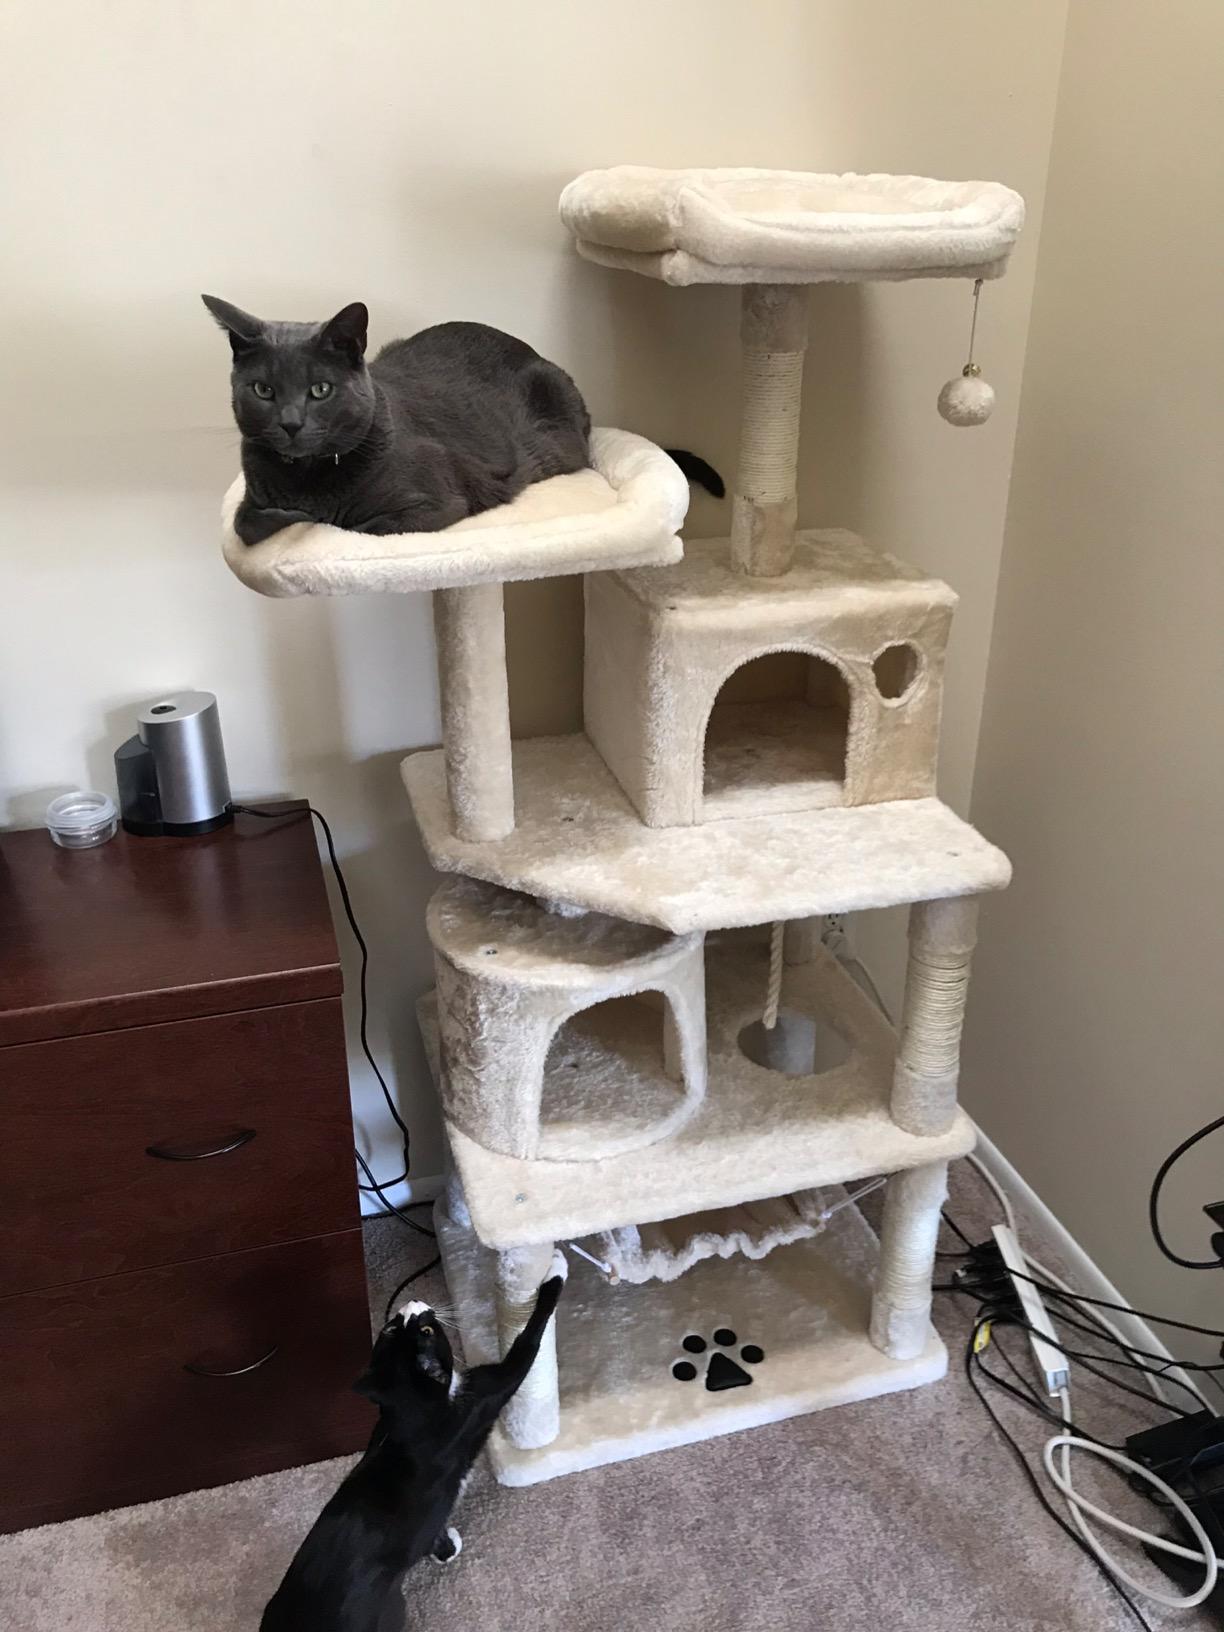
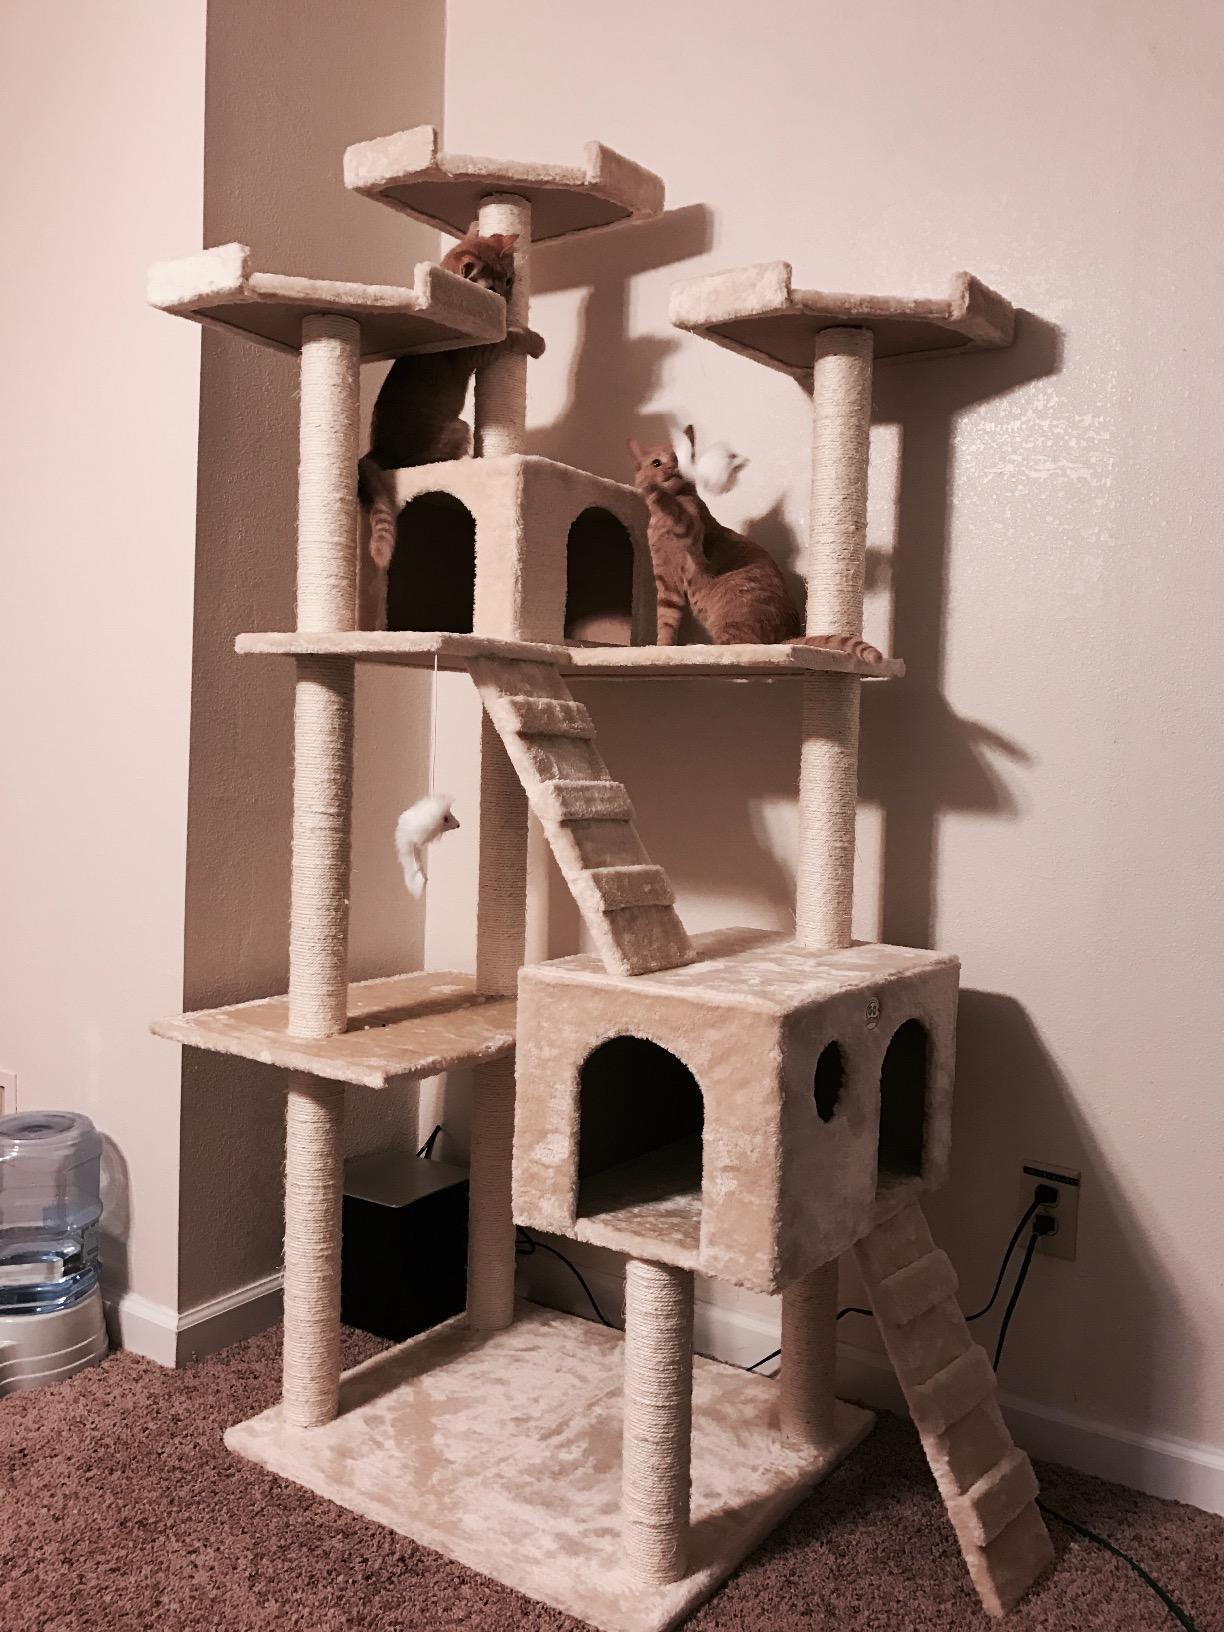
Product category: items_cat tree
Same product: no